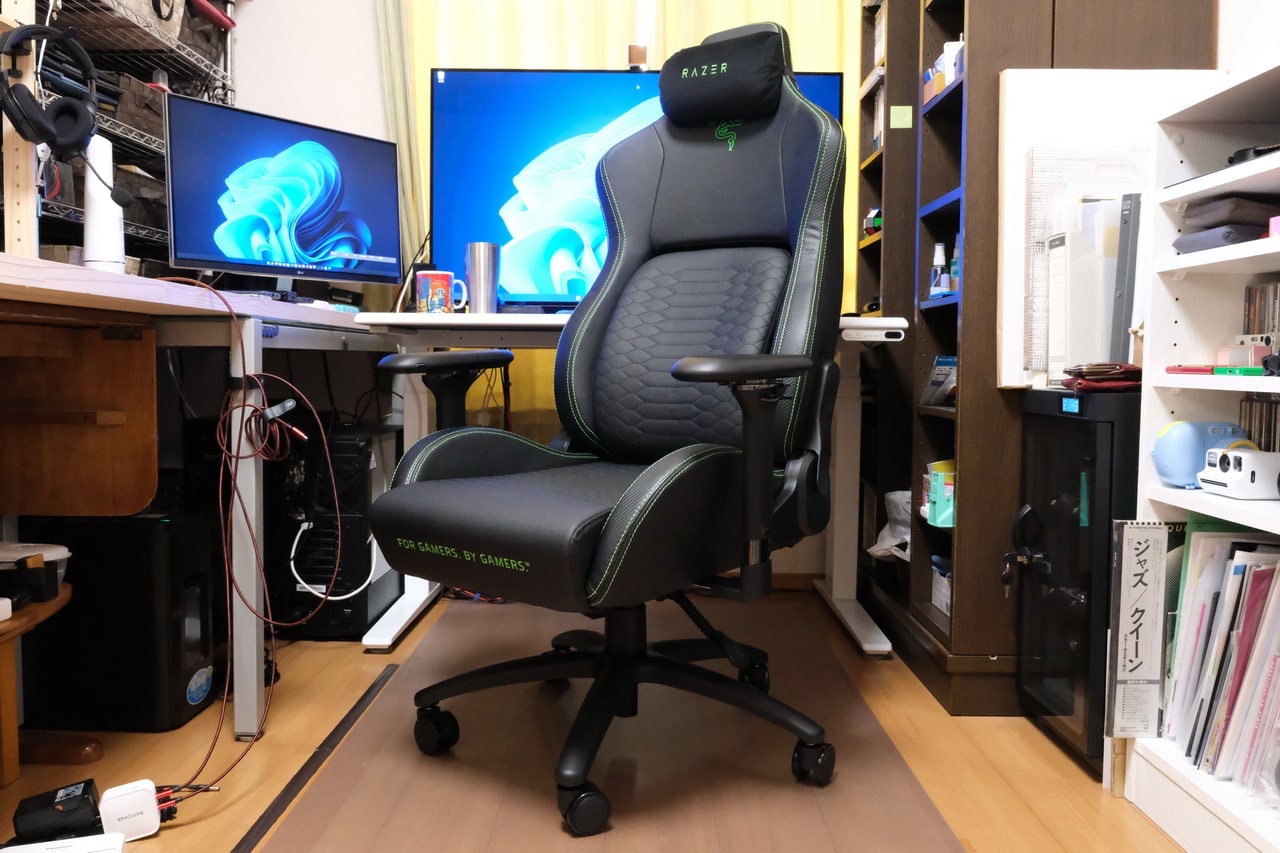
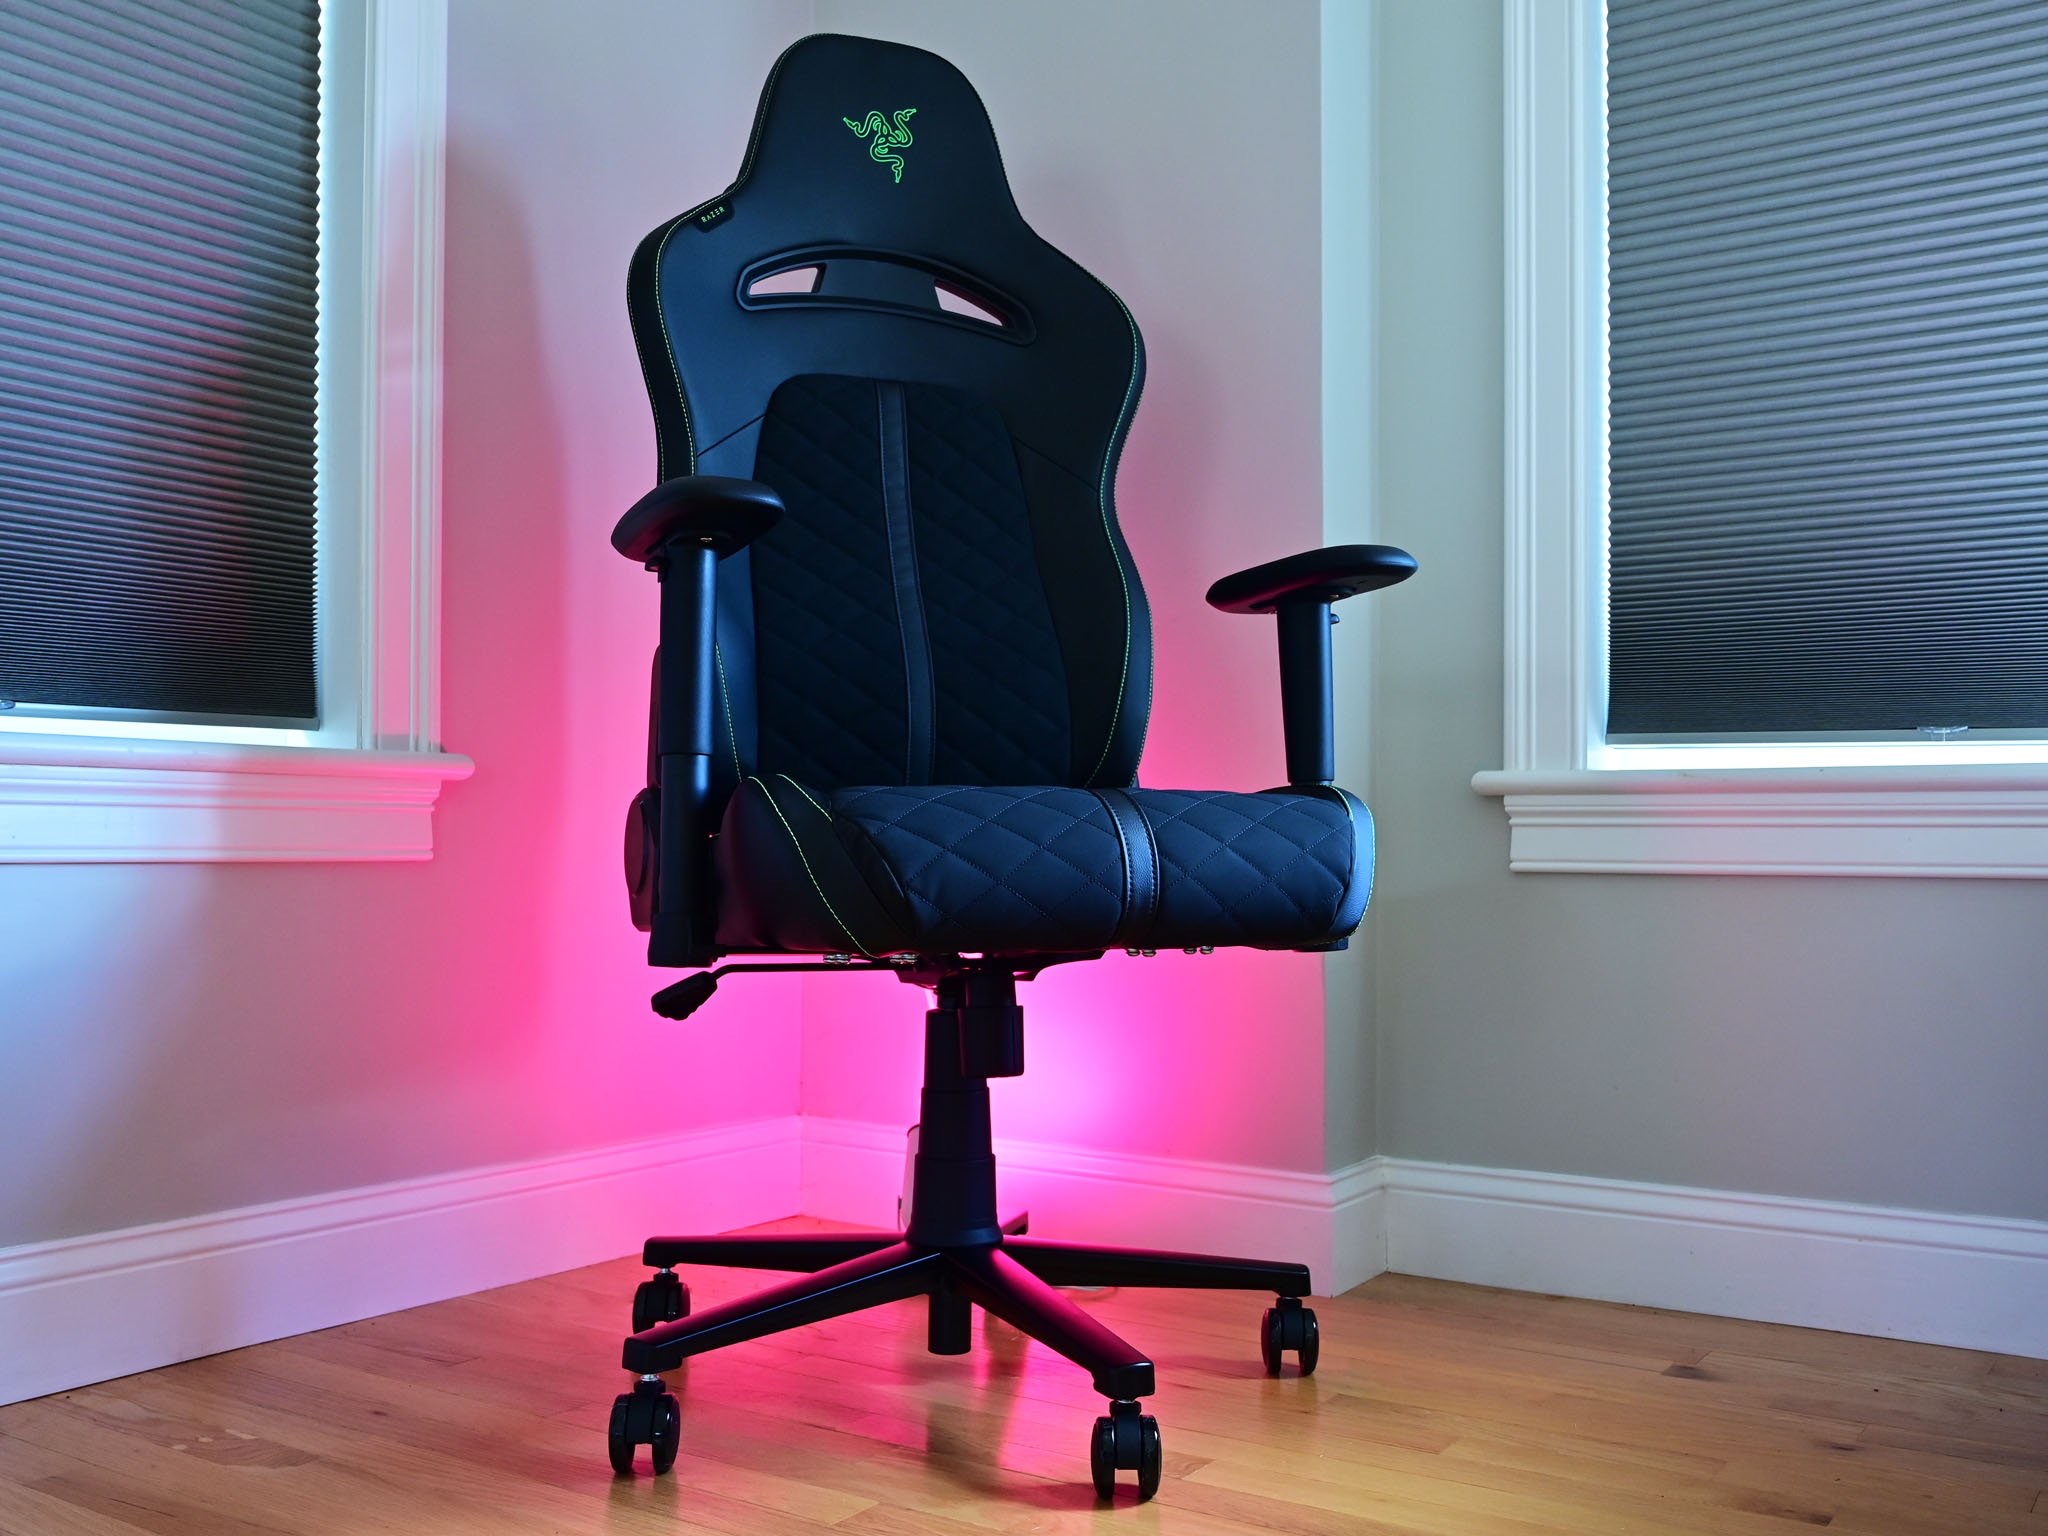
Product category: items_chair
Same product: no